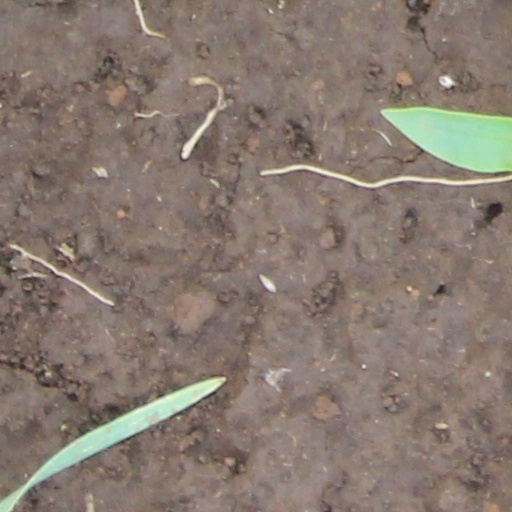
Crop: wheat